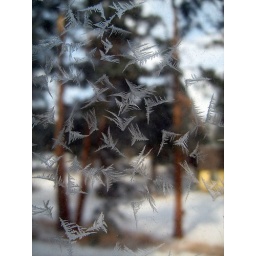
Frost on my north-facing bedroom window. I held my camera flush against the interior storm window for this macro shot.